White Star Line

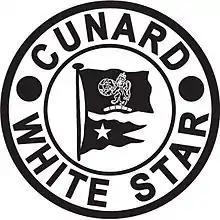
"Cunard-White Star" Logo

Shortly after, Lord Kylsant intervened in the situation with the IMM. As the head of Harland & Wolff since the death of Lord Pirrie in 1924, he was particularly interested in the White Star Line, to which Harland & Wolff had a close business relationship. In November 1926, Kylsant announced that he had bought back all the shares in the White Star Line from IMM for £7,907,661. The sale took effect on 1 January 1927, making Kylsant the owner of the largest fleet in the world thanks to his Royal Mail Steam Packet Company (RMSPC). The IMM continued to manage the American White Star agencies.